Austrolestes colensonis

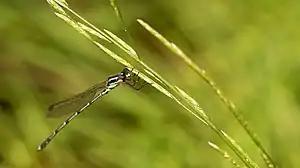
"Austrolestes colensonis" at Ocean Grove, Dunedin, New Zealand

The larvae are quite active due to their ability to perform jumping movements and when disturbed the larvae swim very rapidly with the legs held close to the body towards the bottom sediments in which it buries itself.